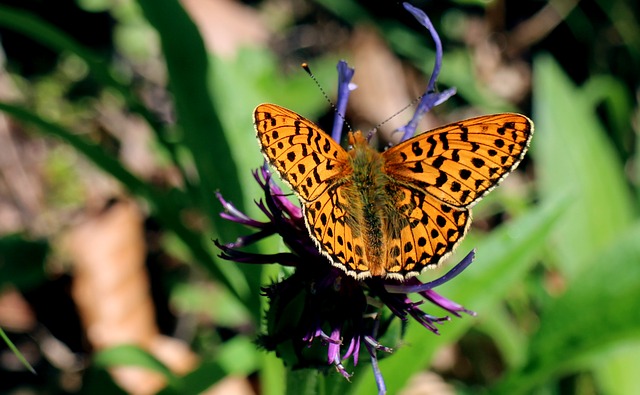
Label: farfalla